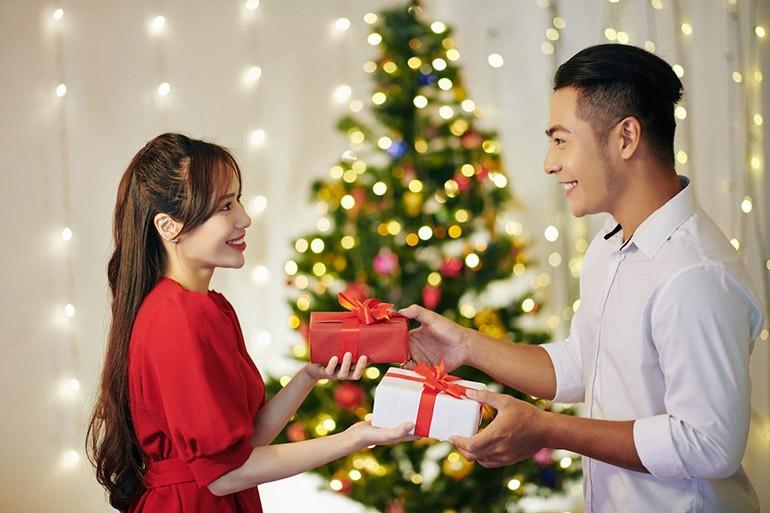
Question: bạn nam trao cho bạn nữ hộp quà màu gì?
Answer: màu đỏ